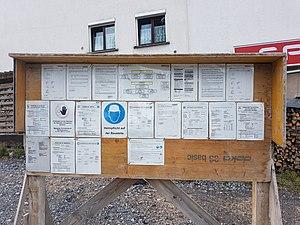
Panneau d'information sur la sécurité des chantiers. La santé et la sécurité au travail sur les chantiers de construction de l'Union européenne doivent être prises en compte lors de la planification et être accessibles. Si plusieurs employeurs travaillent sur le chantier, un coordinateur doit être nommé, qui est notamment responsable de la sécurité.